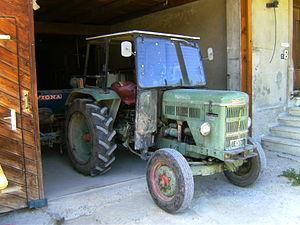
Un tractor de Bührer
Bührer est fabricant et une marque de tracteurs suisse fondé en 1927 dont le siège est à Hinwil.